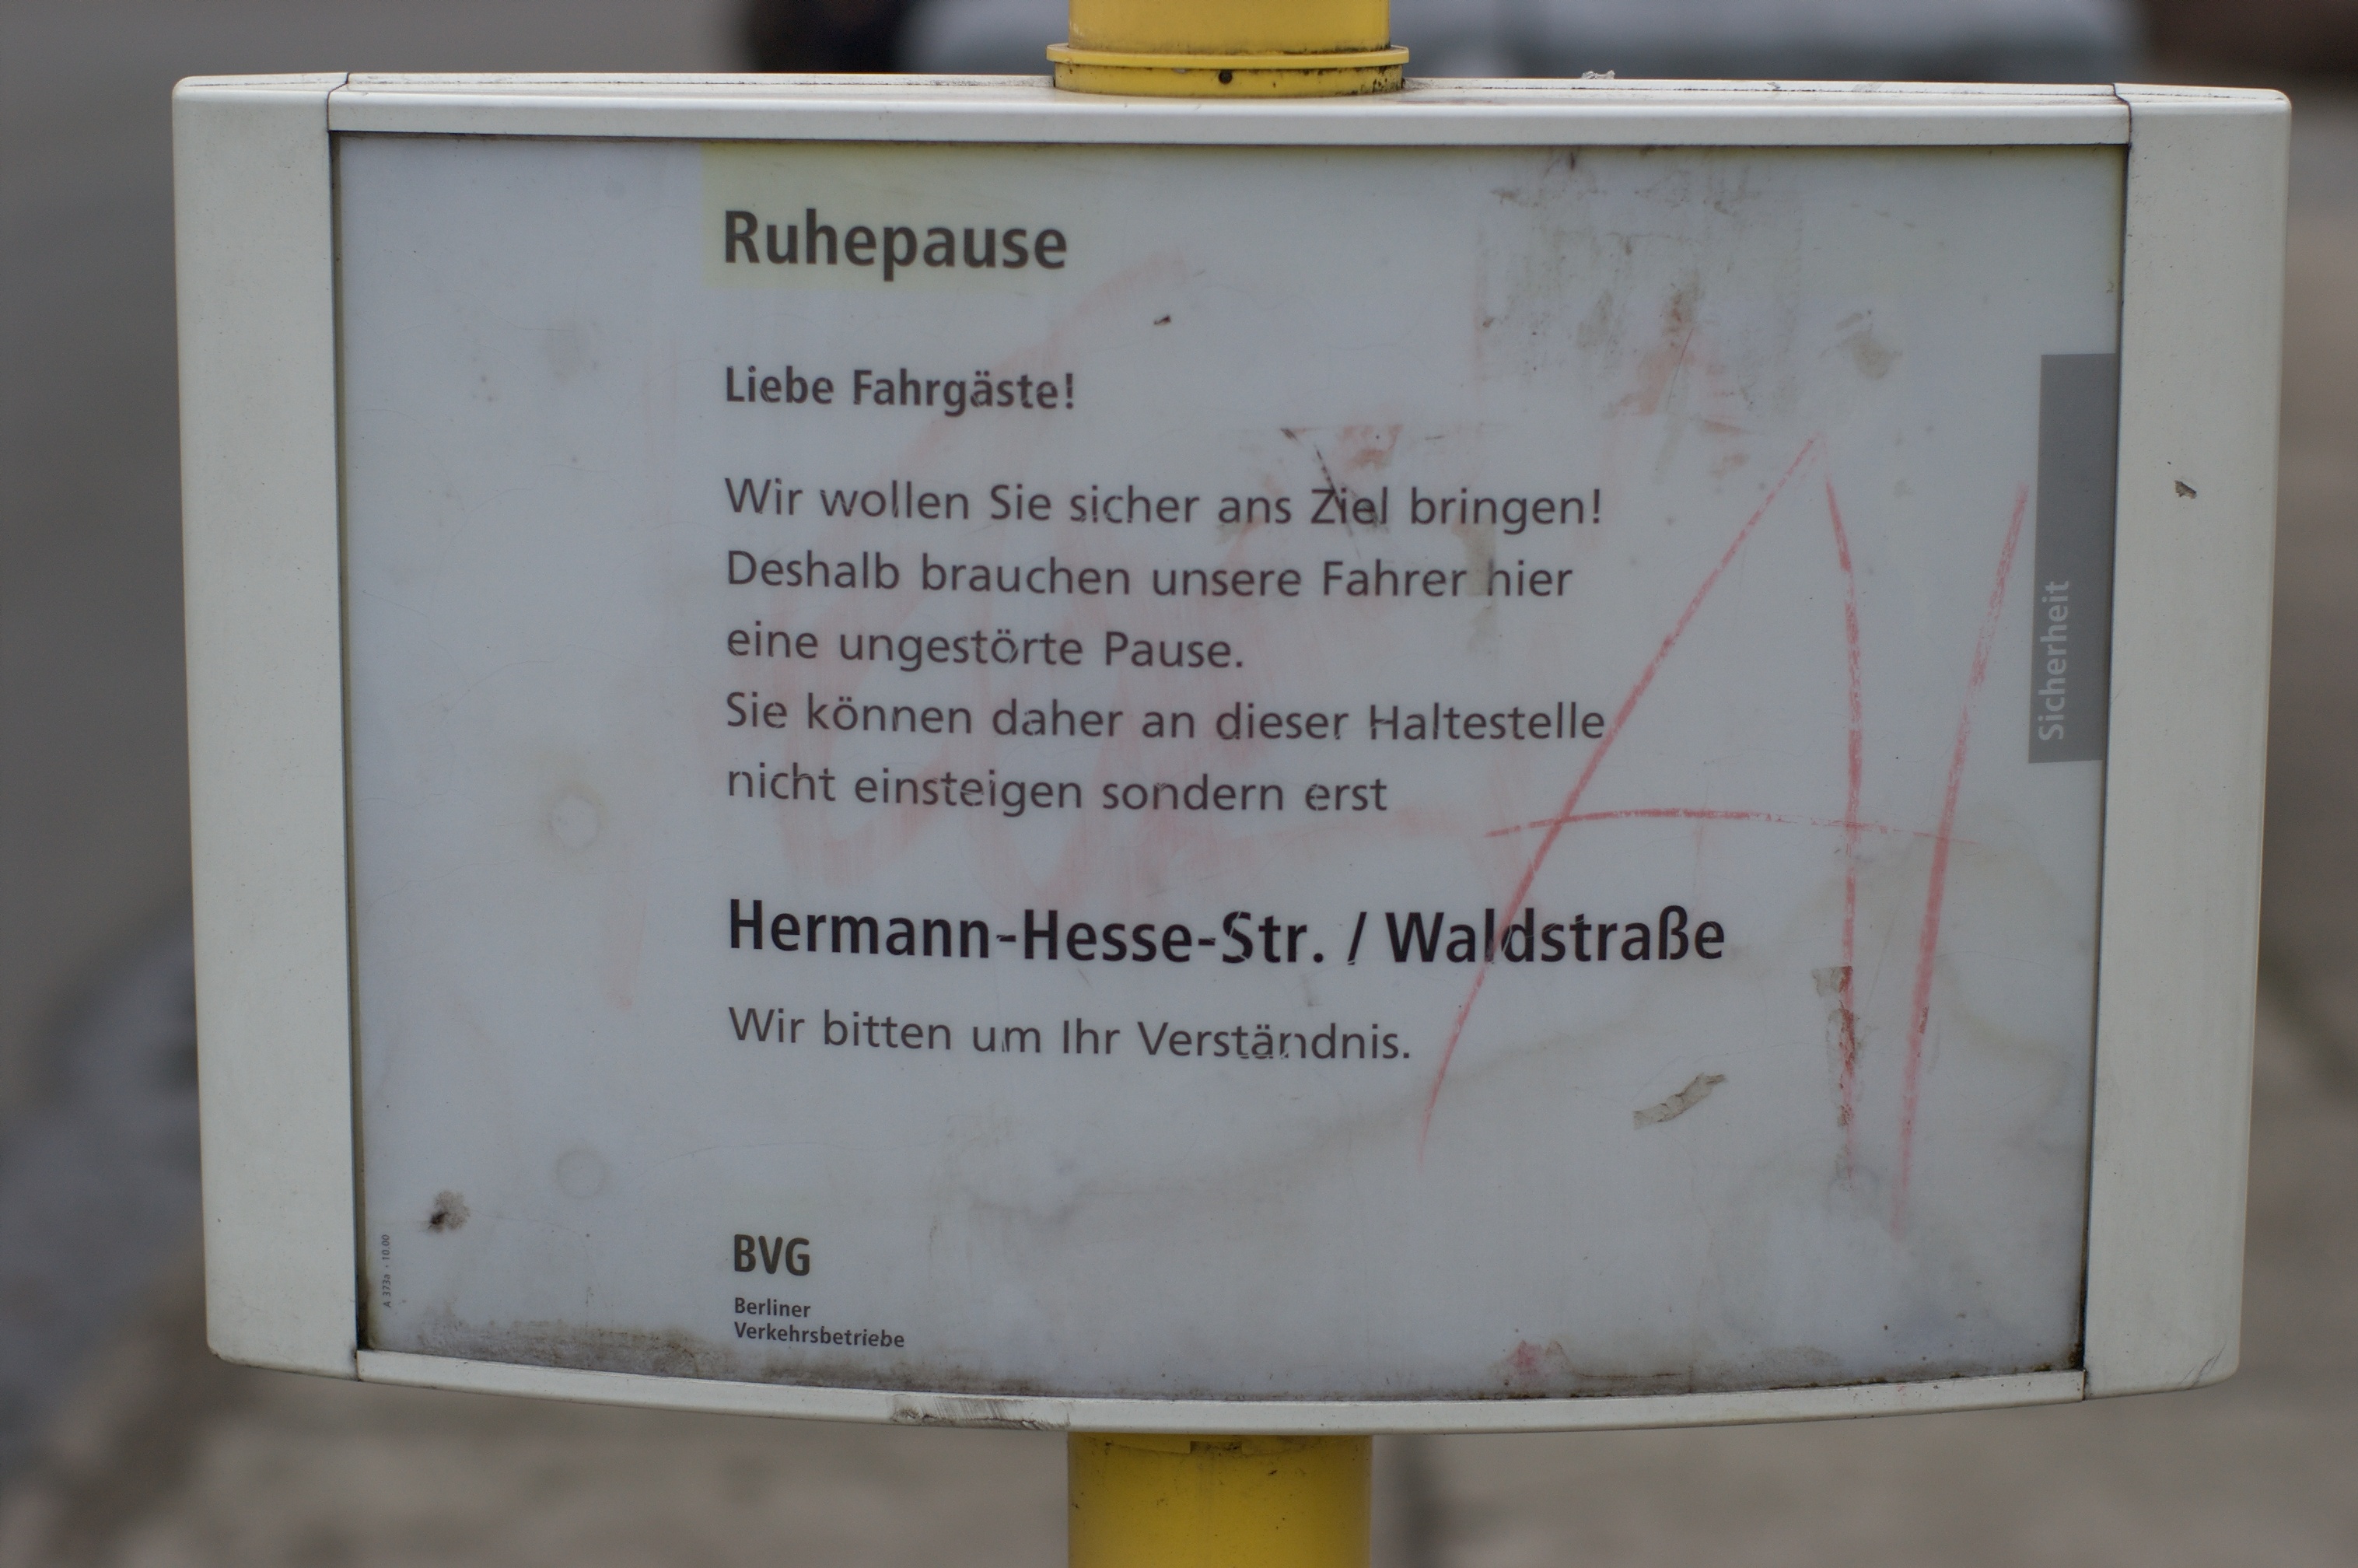
writing, sign, 50mm, signs, rawtherapee, germany, deutschland, berlin, pentax, document, lenstagged, steffenzahn, k100d, justpentax, pankow, schilder, fa50, fa50mm, smcpentaxfa11450mm, pentaxfa50mm, smcpfa50mmf14, commemorative plaque